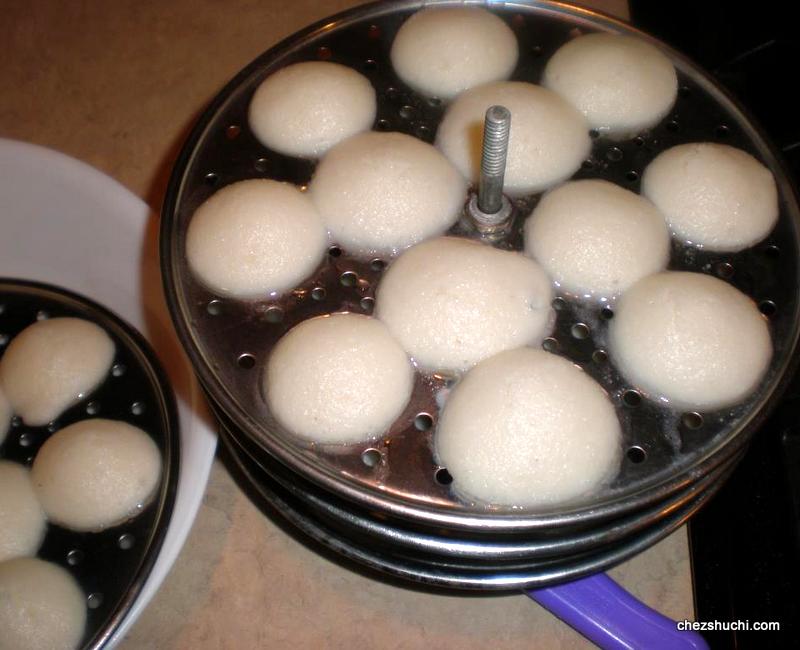
Dish: idli